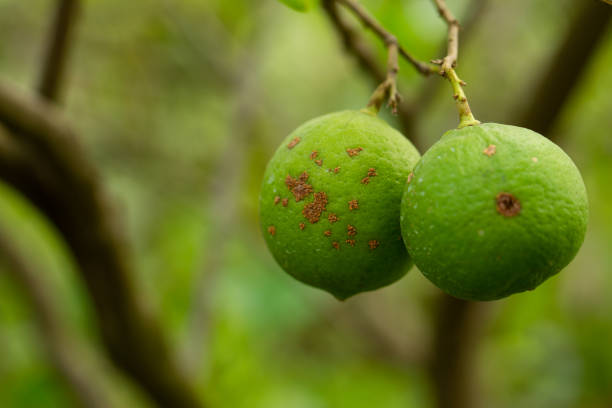
Plant: Citrus
Disease: citrus canker